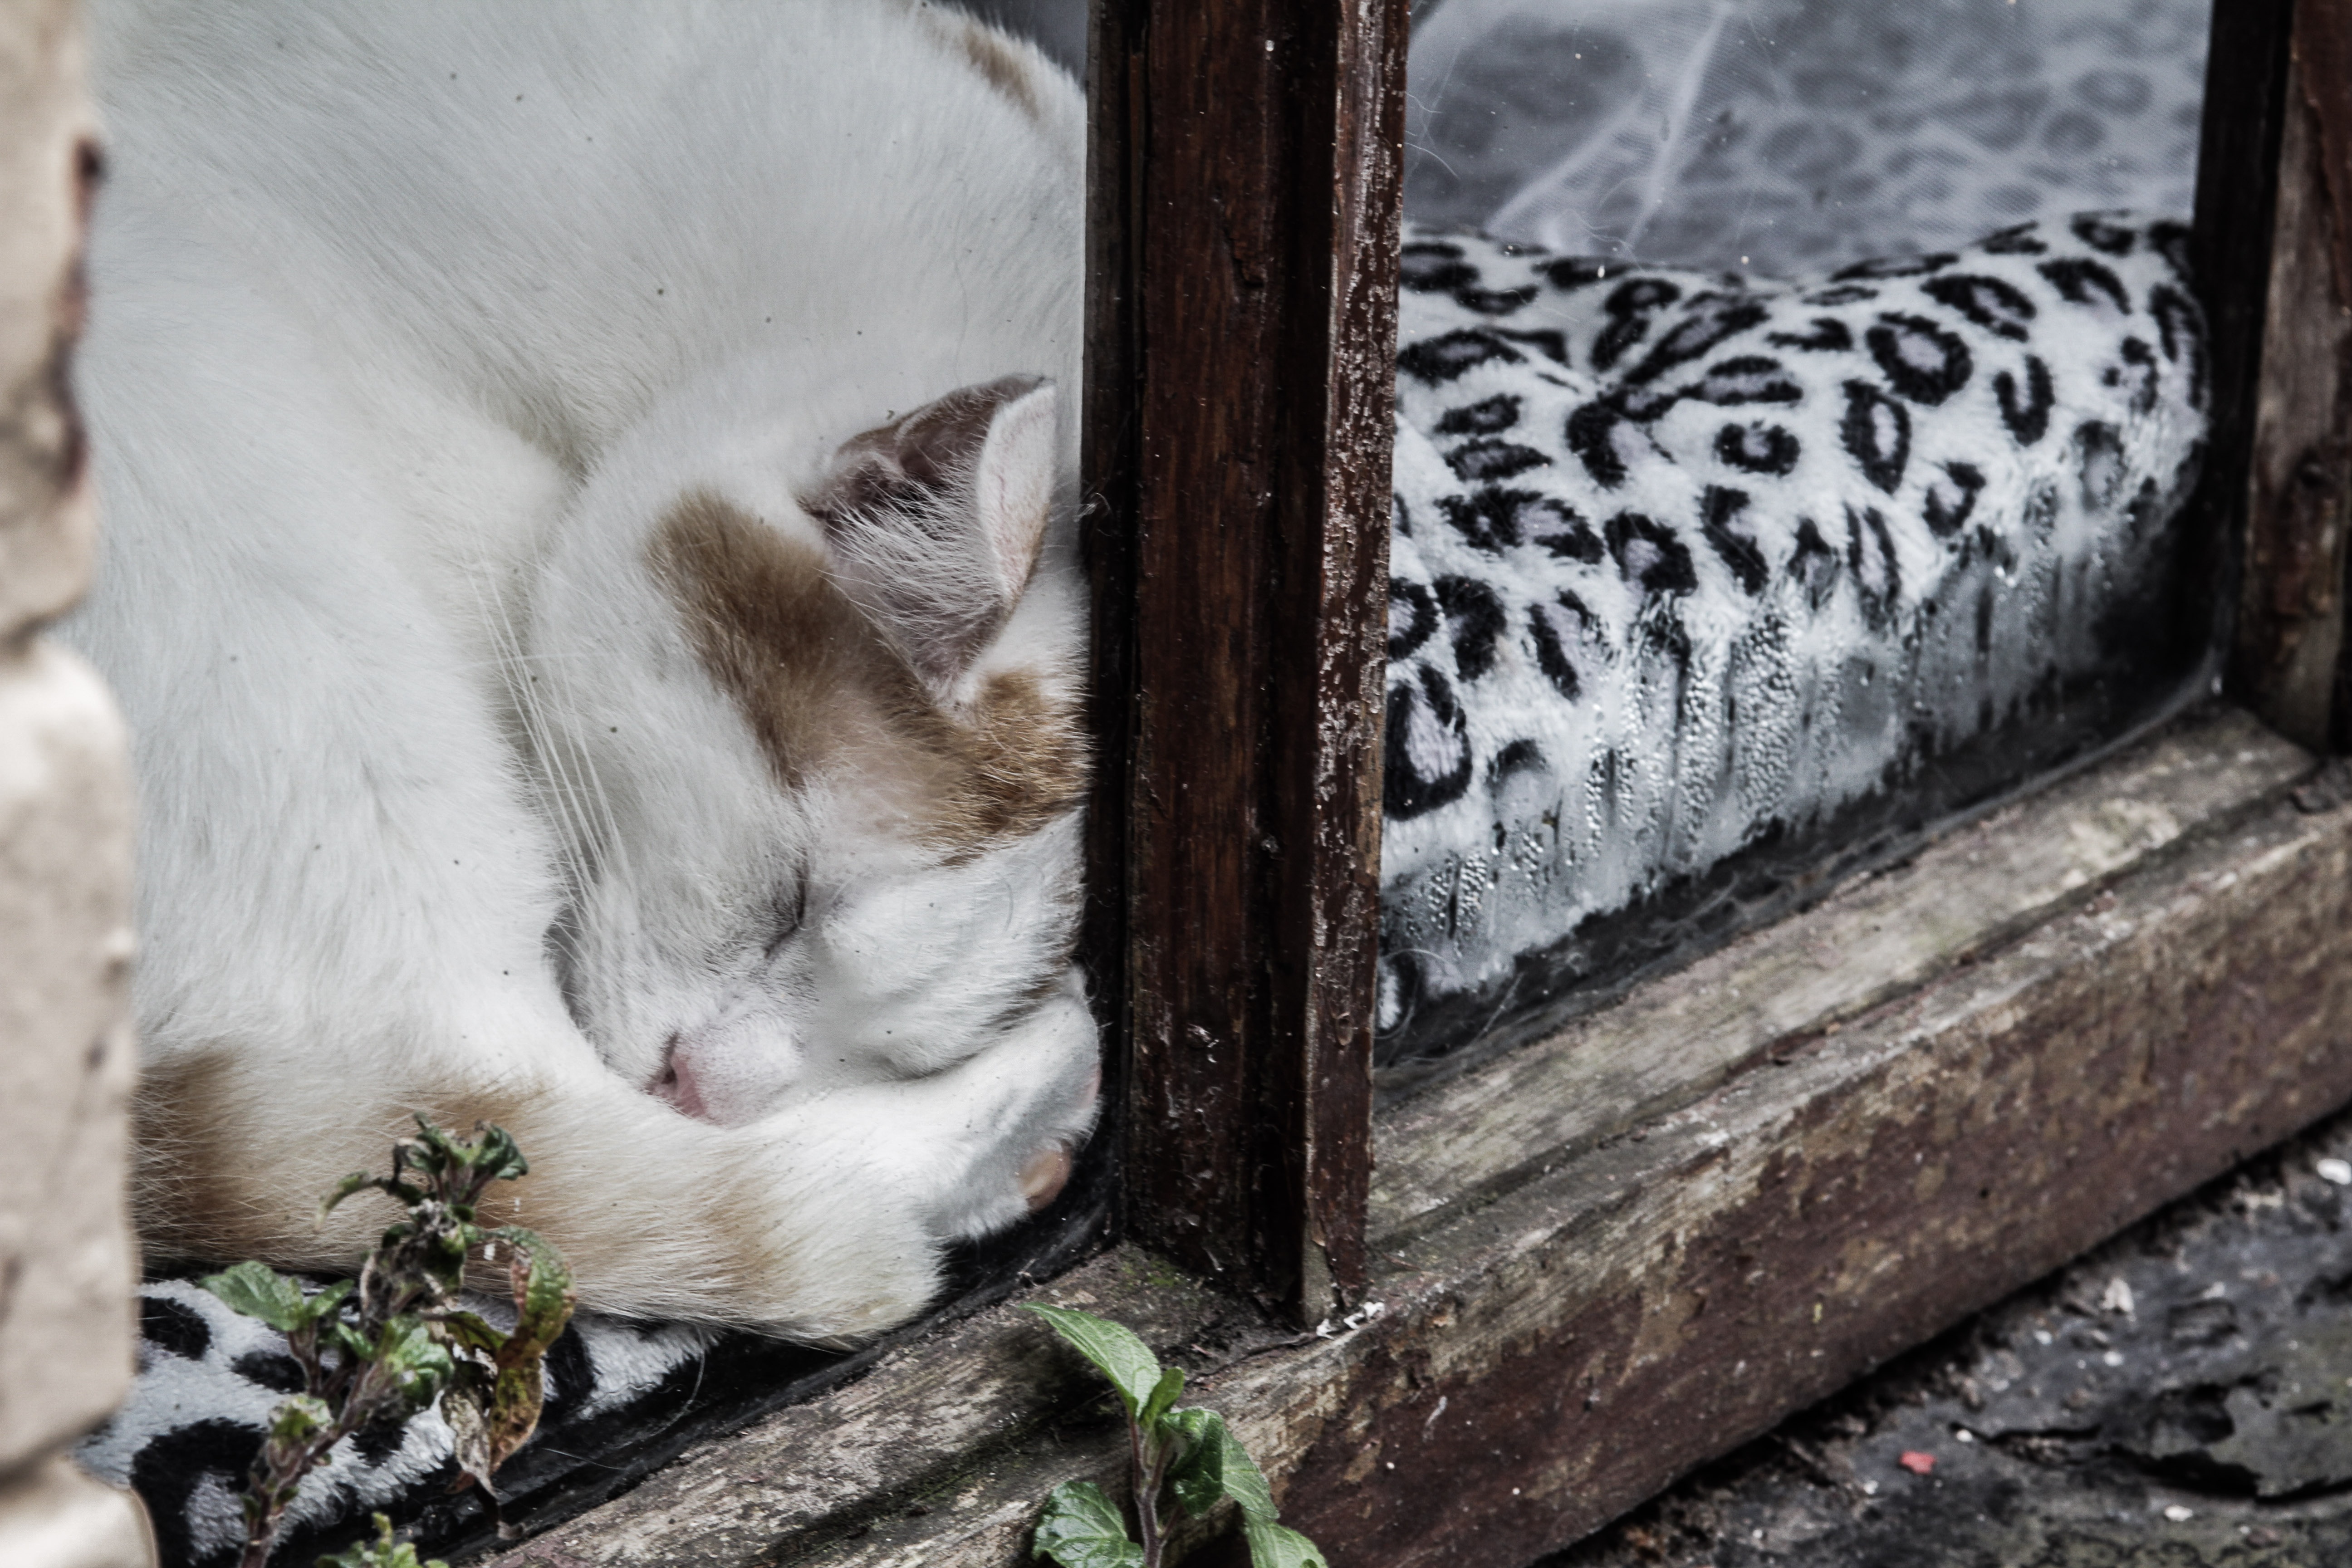
white, window, kitten, cat, mammal, window sill, whiskers, vertebrate, wooden windows, small to medium sized cats, cat like mammal